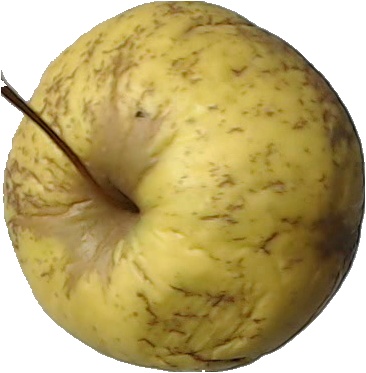
Label: apple_golden_1